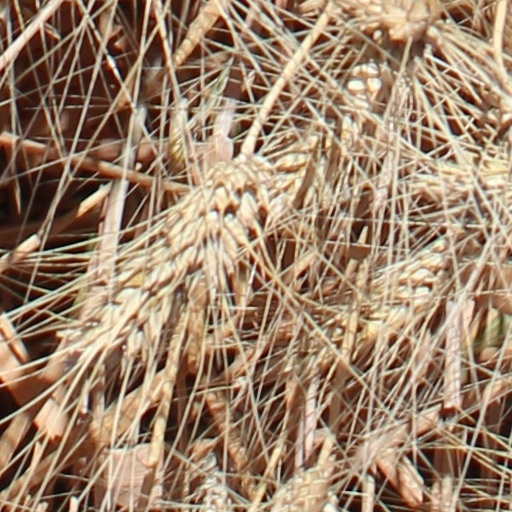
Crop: wheat